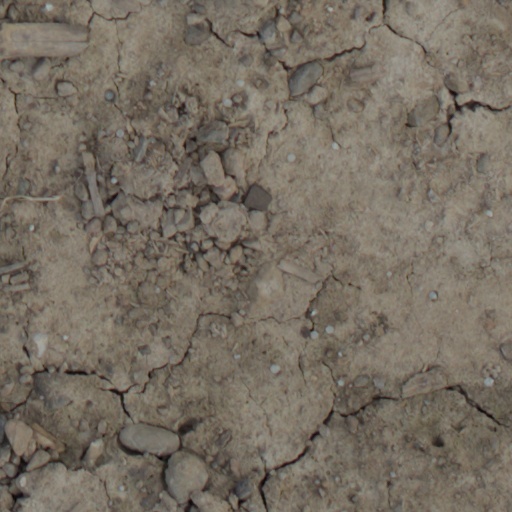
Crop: wheat